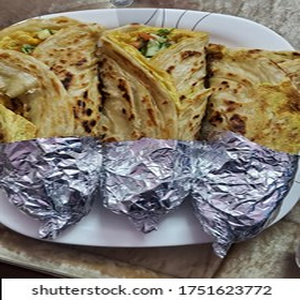
Dish: kathiroll